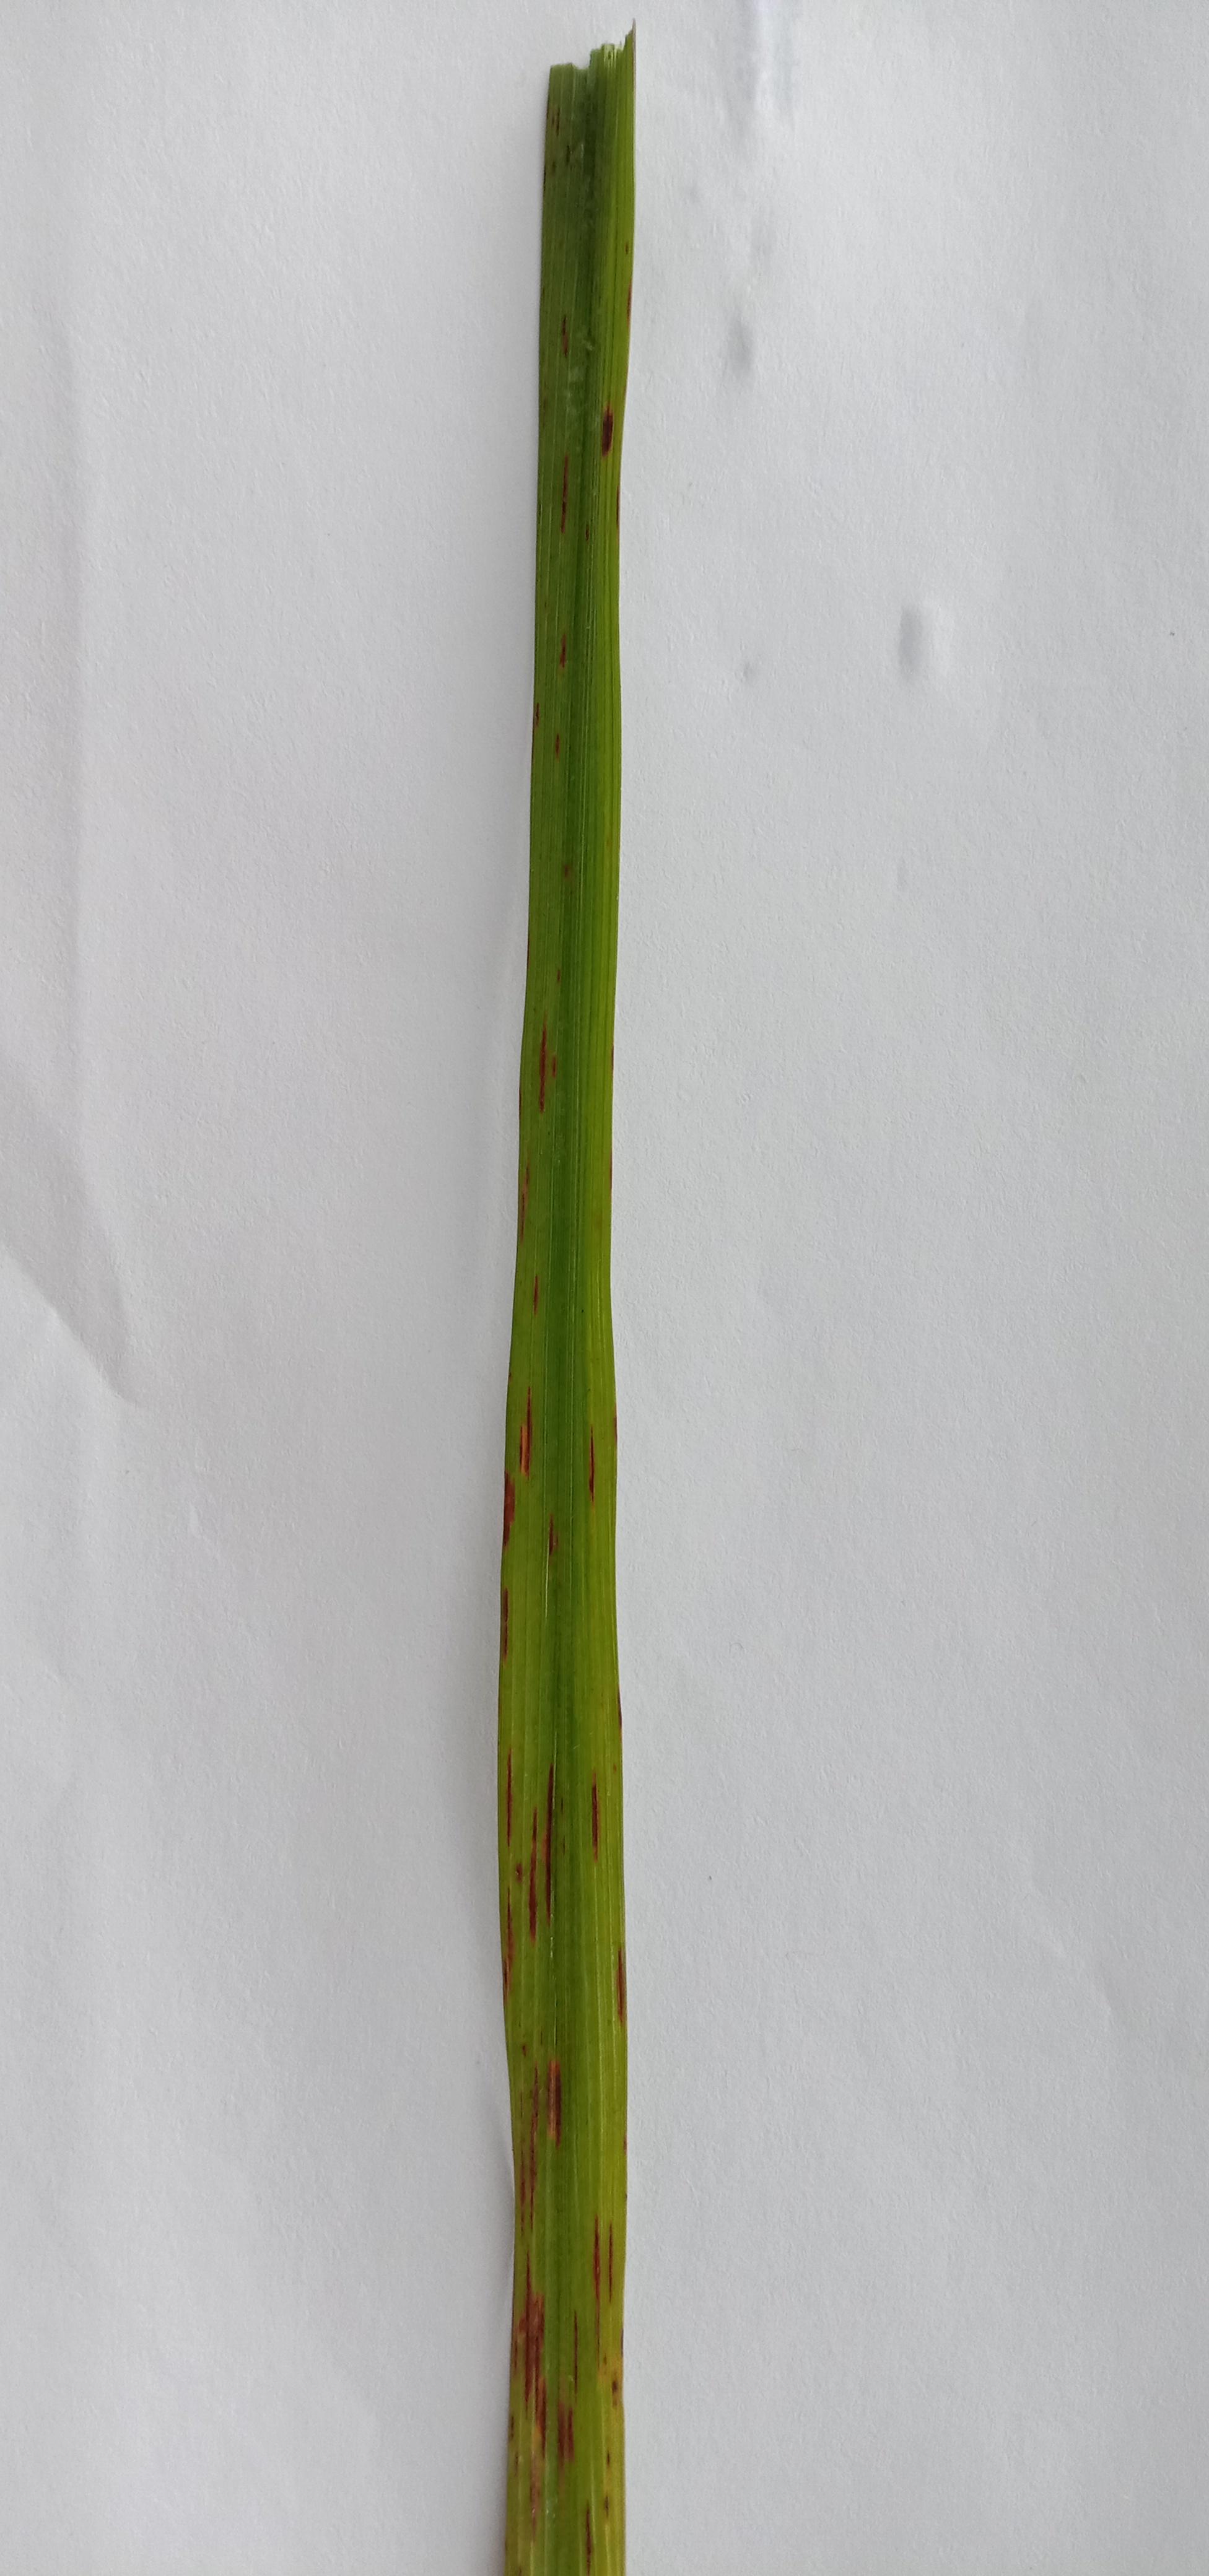
Label: Rice___Leaf_Blast